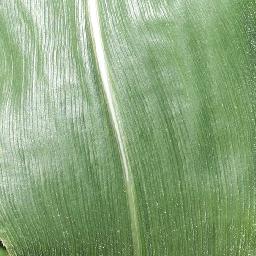
Label: Corn___healthy